North London Line City Branch

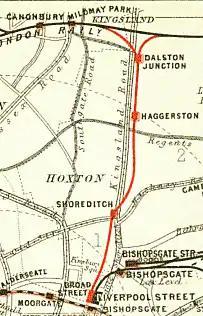
The City Branch in 1899

The City Branch was a short spur of the North London Line allowing direct access from the east-west main route of the North London Railway to the terminus at Broad Street in the City of London.